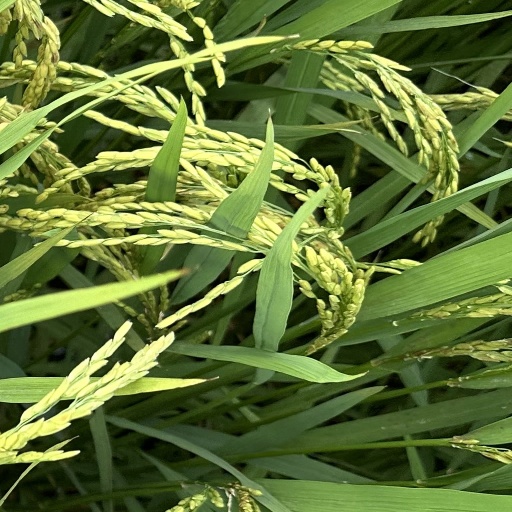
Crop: rice